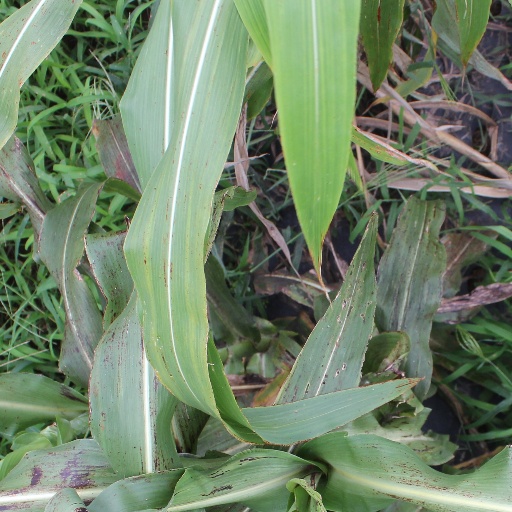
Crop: sorghum